Moros intrepidus

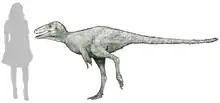
Size compared to the height of an average human

"Moros" was a small-bodied, cursorial tyrannosauroid with an estimated leg length of and a body mass of . The foot bones of "Moros" were extremely slender, with metatarsal proportions found to be more similar to ornithomimids than to other Late Cretaceous tyrannosauroids.